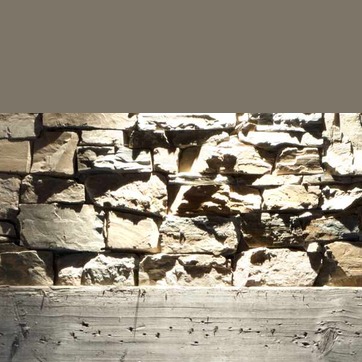
Material: stone